Profitable house of S. N. Mnatsakanova

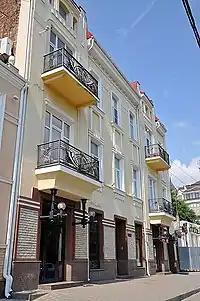

The house on Pushkinskaya Street between Budennovsky Avenue and Soborny Lane was built during 1911 — 1915 on the project of architects E. Gulin and S. Popilin in the modernist style. S. Poplin was a civil engineer, the member of the commission on the construction of the building of District court, public City Council in 1903 — 1913, participated in the telephone and technical commissions of the city. During the pre-revolutionary period the structure "The profitable house of S.N. Mnatsakanova, head of the 20th century" had the address: Pushkinskaya (Kuznetskaya) St., 81. Till 1911 the building was estimated at 3 700 rubles, and in 1915 its assessment made 25 100 rubles. S.N. Mnatsakanova owned the building.